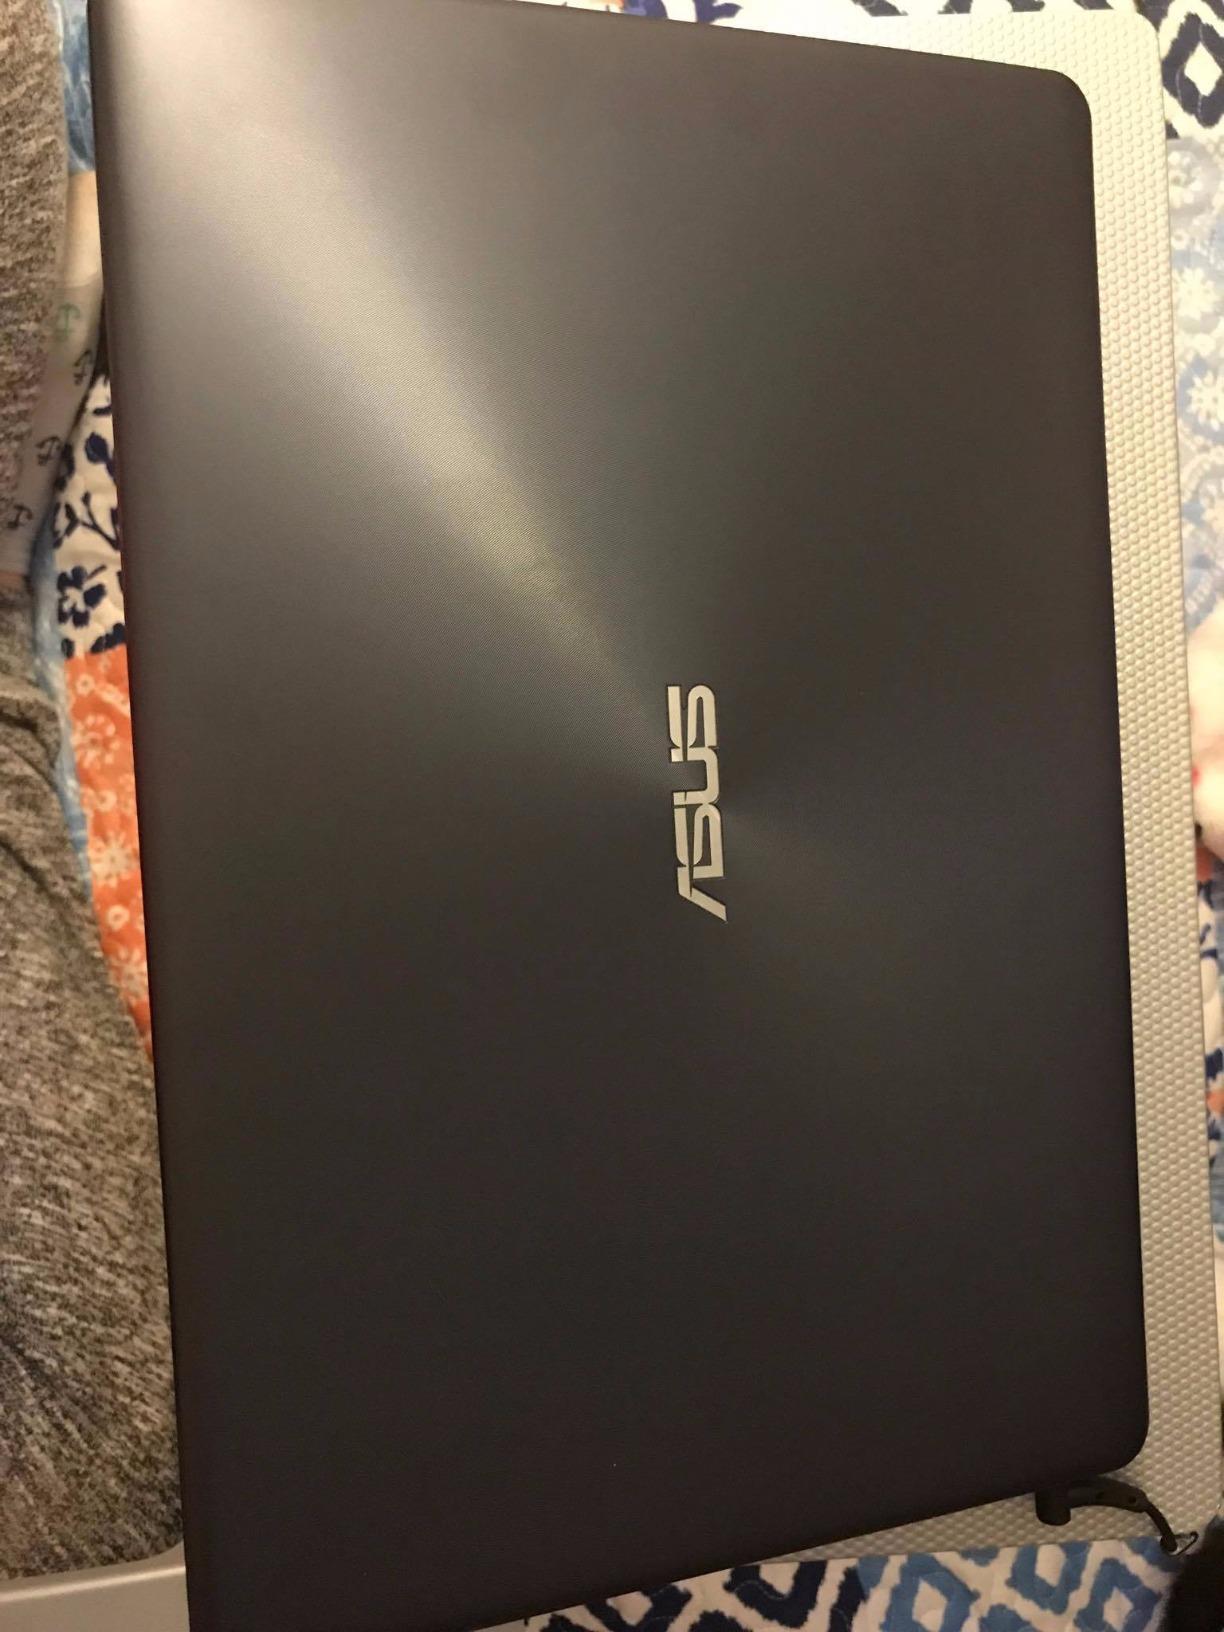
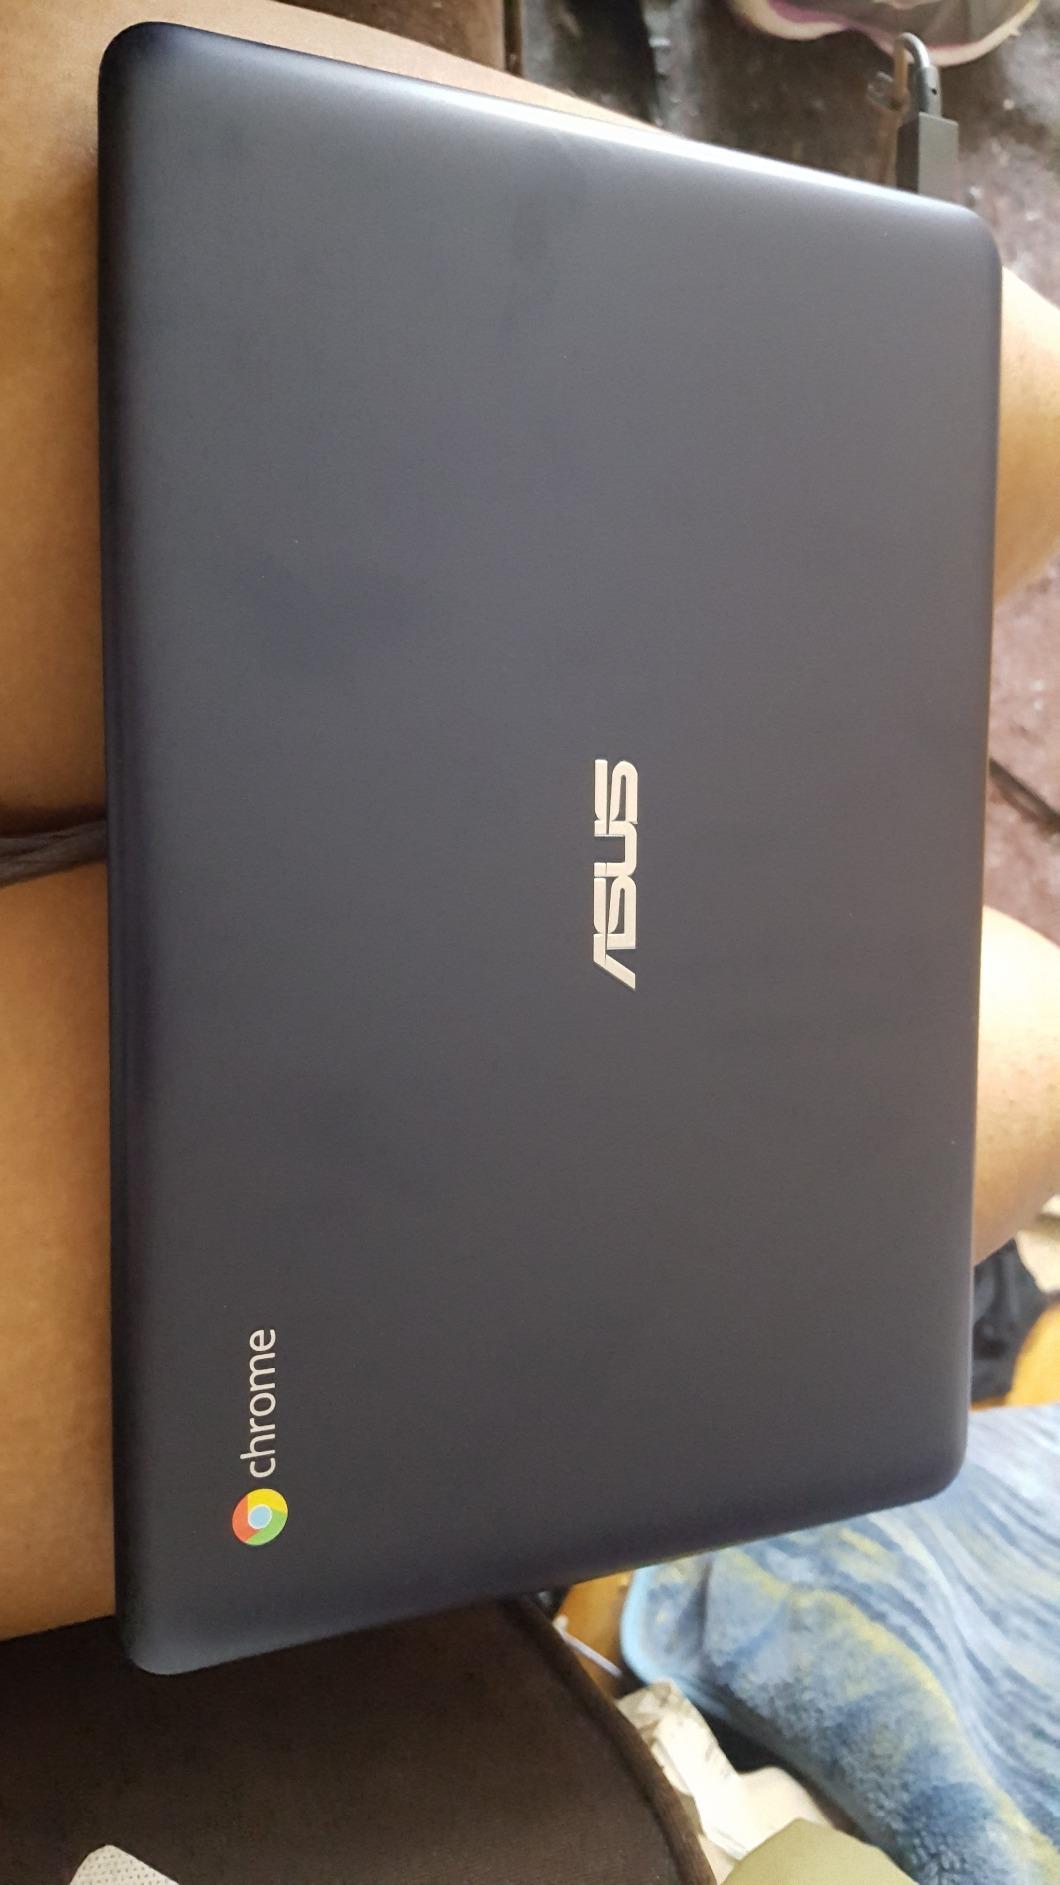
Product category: laptop
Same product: no